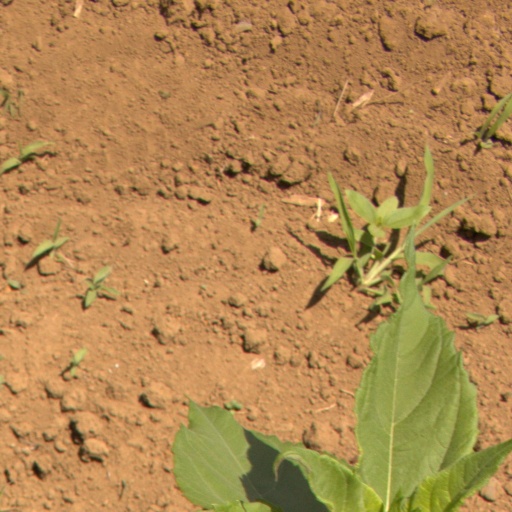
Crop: Jerusalem artichoke